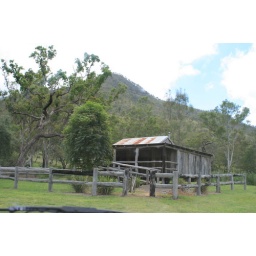
old farm cabin in the hill with trees fence